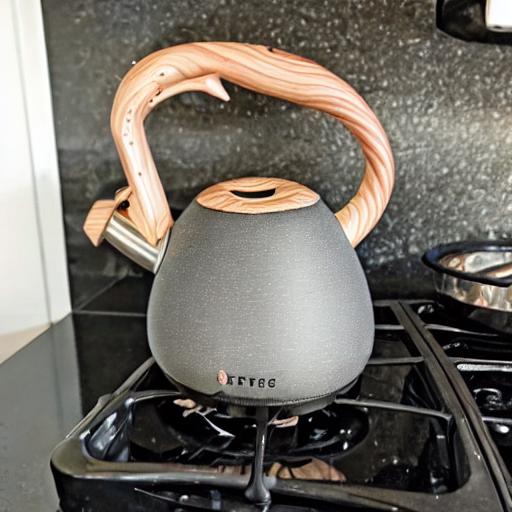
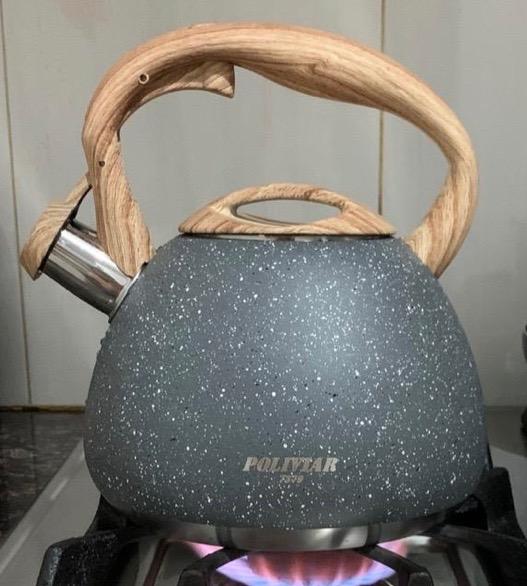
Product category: items_kettle
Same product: no